Ultraman (manga)

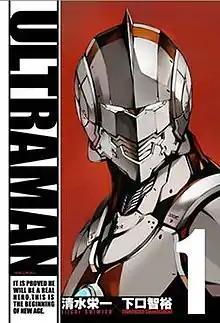
Cover of volume 1

Ultraman (stylized in all caps) is a Japanese manga series written by Eiichi Shimizu and drawn by Tomohiro Shimoguchi of "Linebarrels of Iron" fame. Published in "Monthly Hero's" since the magazine's inaugural issue. It is part of the "Ultraman" franchise and a manga sequel of the 1966 television series. The series has been collected in 21 "tankōbon" volumes as of February 2025.